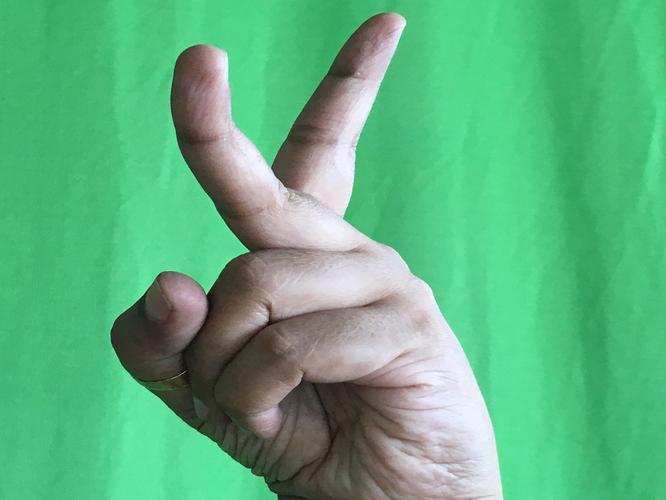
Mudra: Katrimukha
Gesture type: single_hand